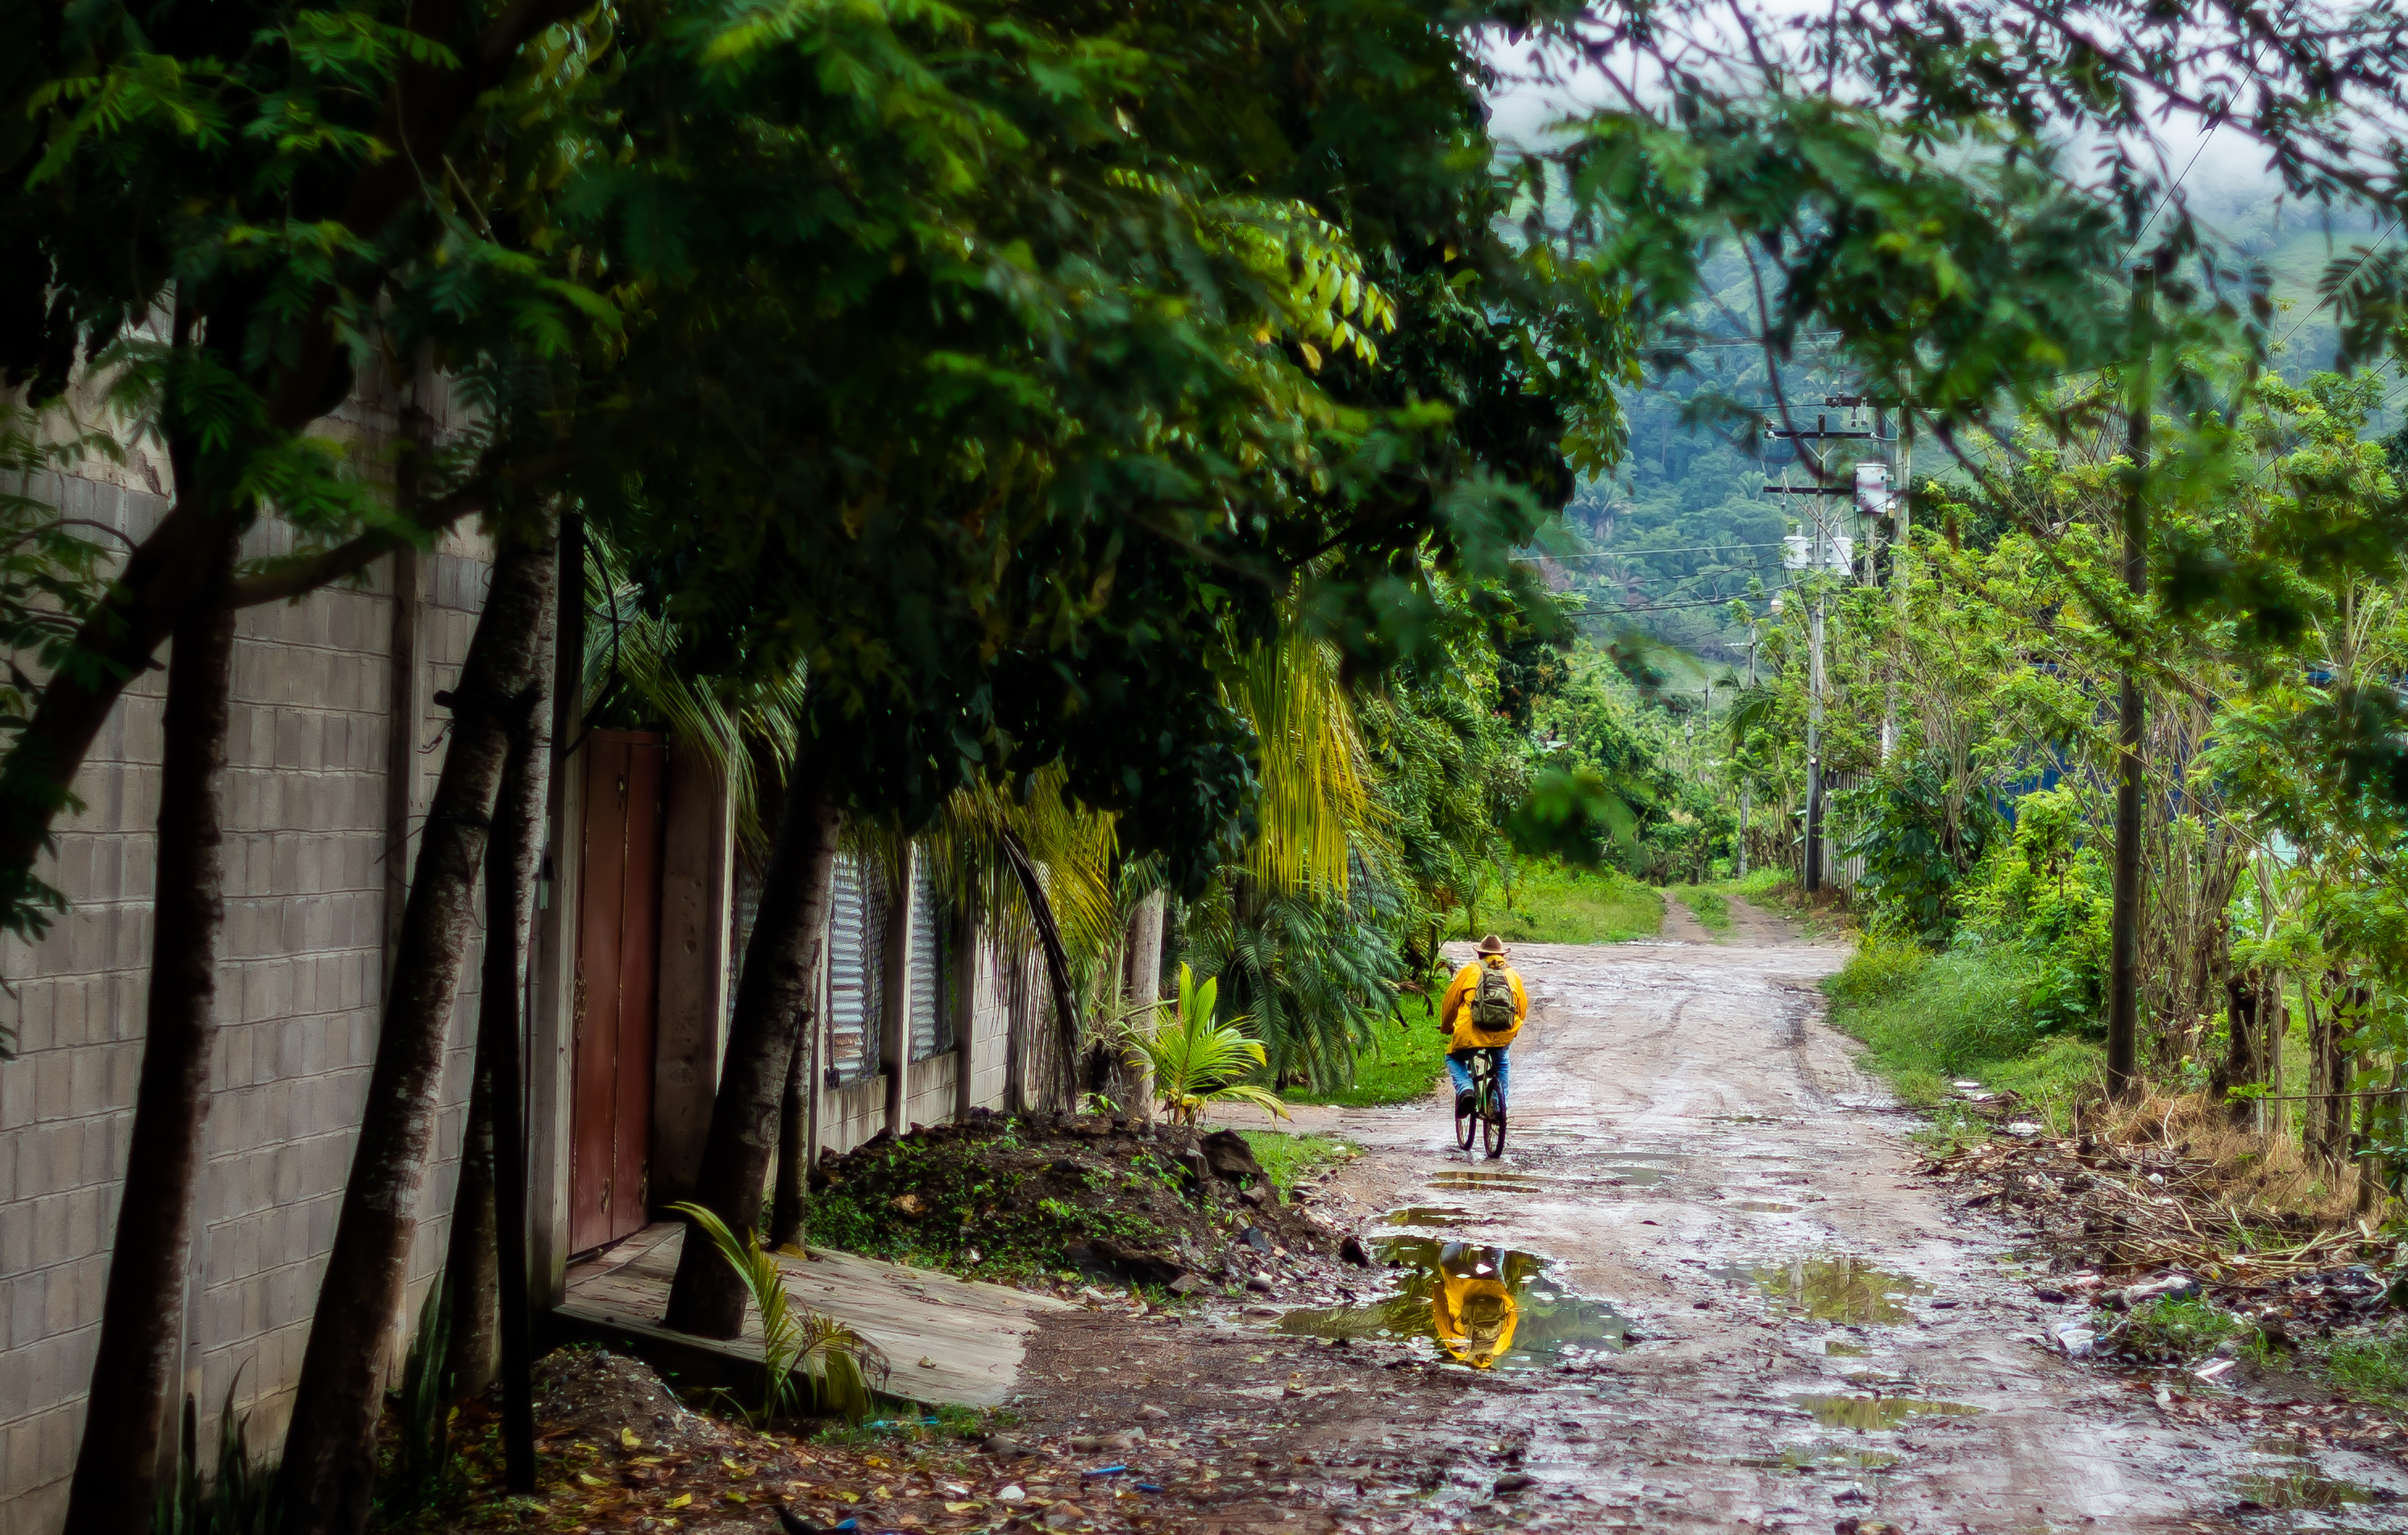
plant, road surface, branch, tree, body of water, natural landscape, thoroughfare, asphalt, biome, grass, neighbourhood, road, woody plant, arecales, sidewalk, landscape, leisure, rural area, city, trunk, forest, recreation, street, jungle, walkway, cobblestone, soil, path, dirt road, lane, woodland, garden, deciduous, tropics, tourism, plantation, pedestrian, trail, autumn, wildlife, village, vacation